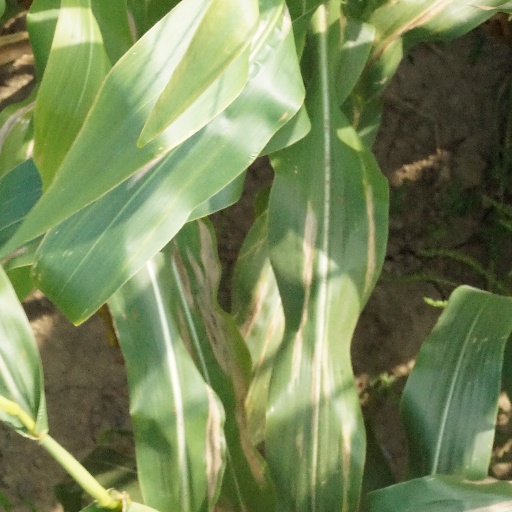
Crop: maize; corn